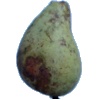
Label: pear_stone